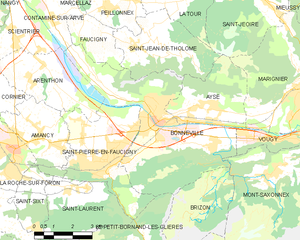
Carte des communes françaises Bonneville